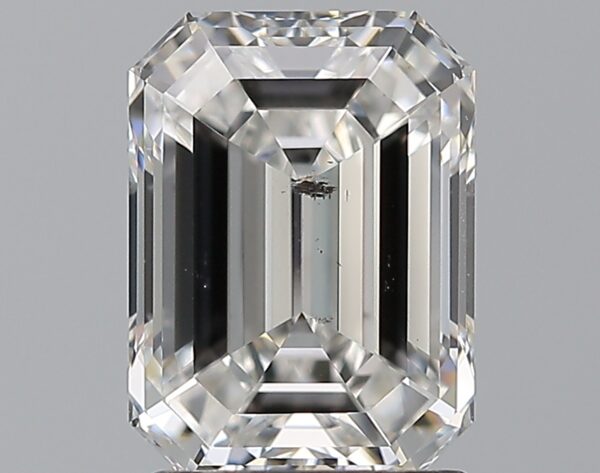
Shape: emerald
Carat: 1.8
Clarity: SI2
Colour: F
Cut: EX
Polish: EX
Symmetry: EX
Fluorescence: F
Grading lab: GIA
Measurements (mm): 8.04 x 5.91 x 4.02